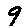
Label: 9